Cyril Lemoine

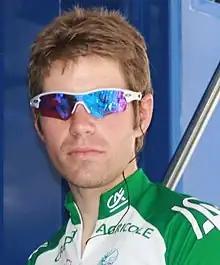

Cyril Lemoine (born 3 March 1983) is a French former professional road bicycle racer, who competed as a professional from 2005 to 2022.